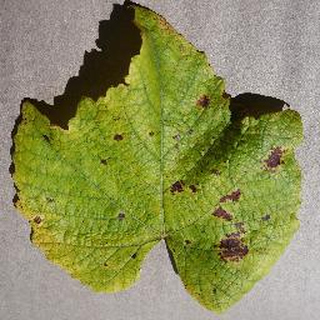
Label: grape_leaf_blight